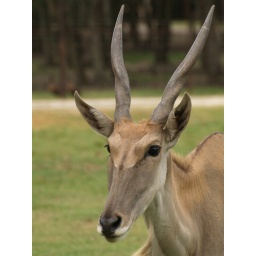
Alvin Texas bayou wildlife park animals and birds run or Roam freely in a natural habitat 2008 Zoo